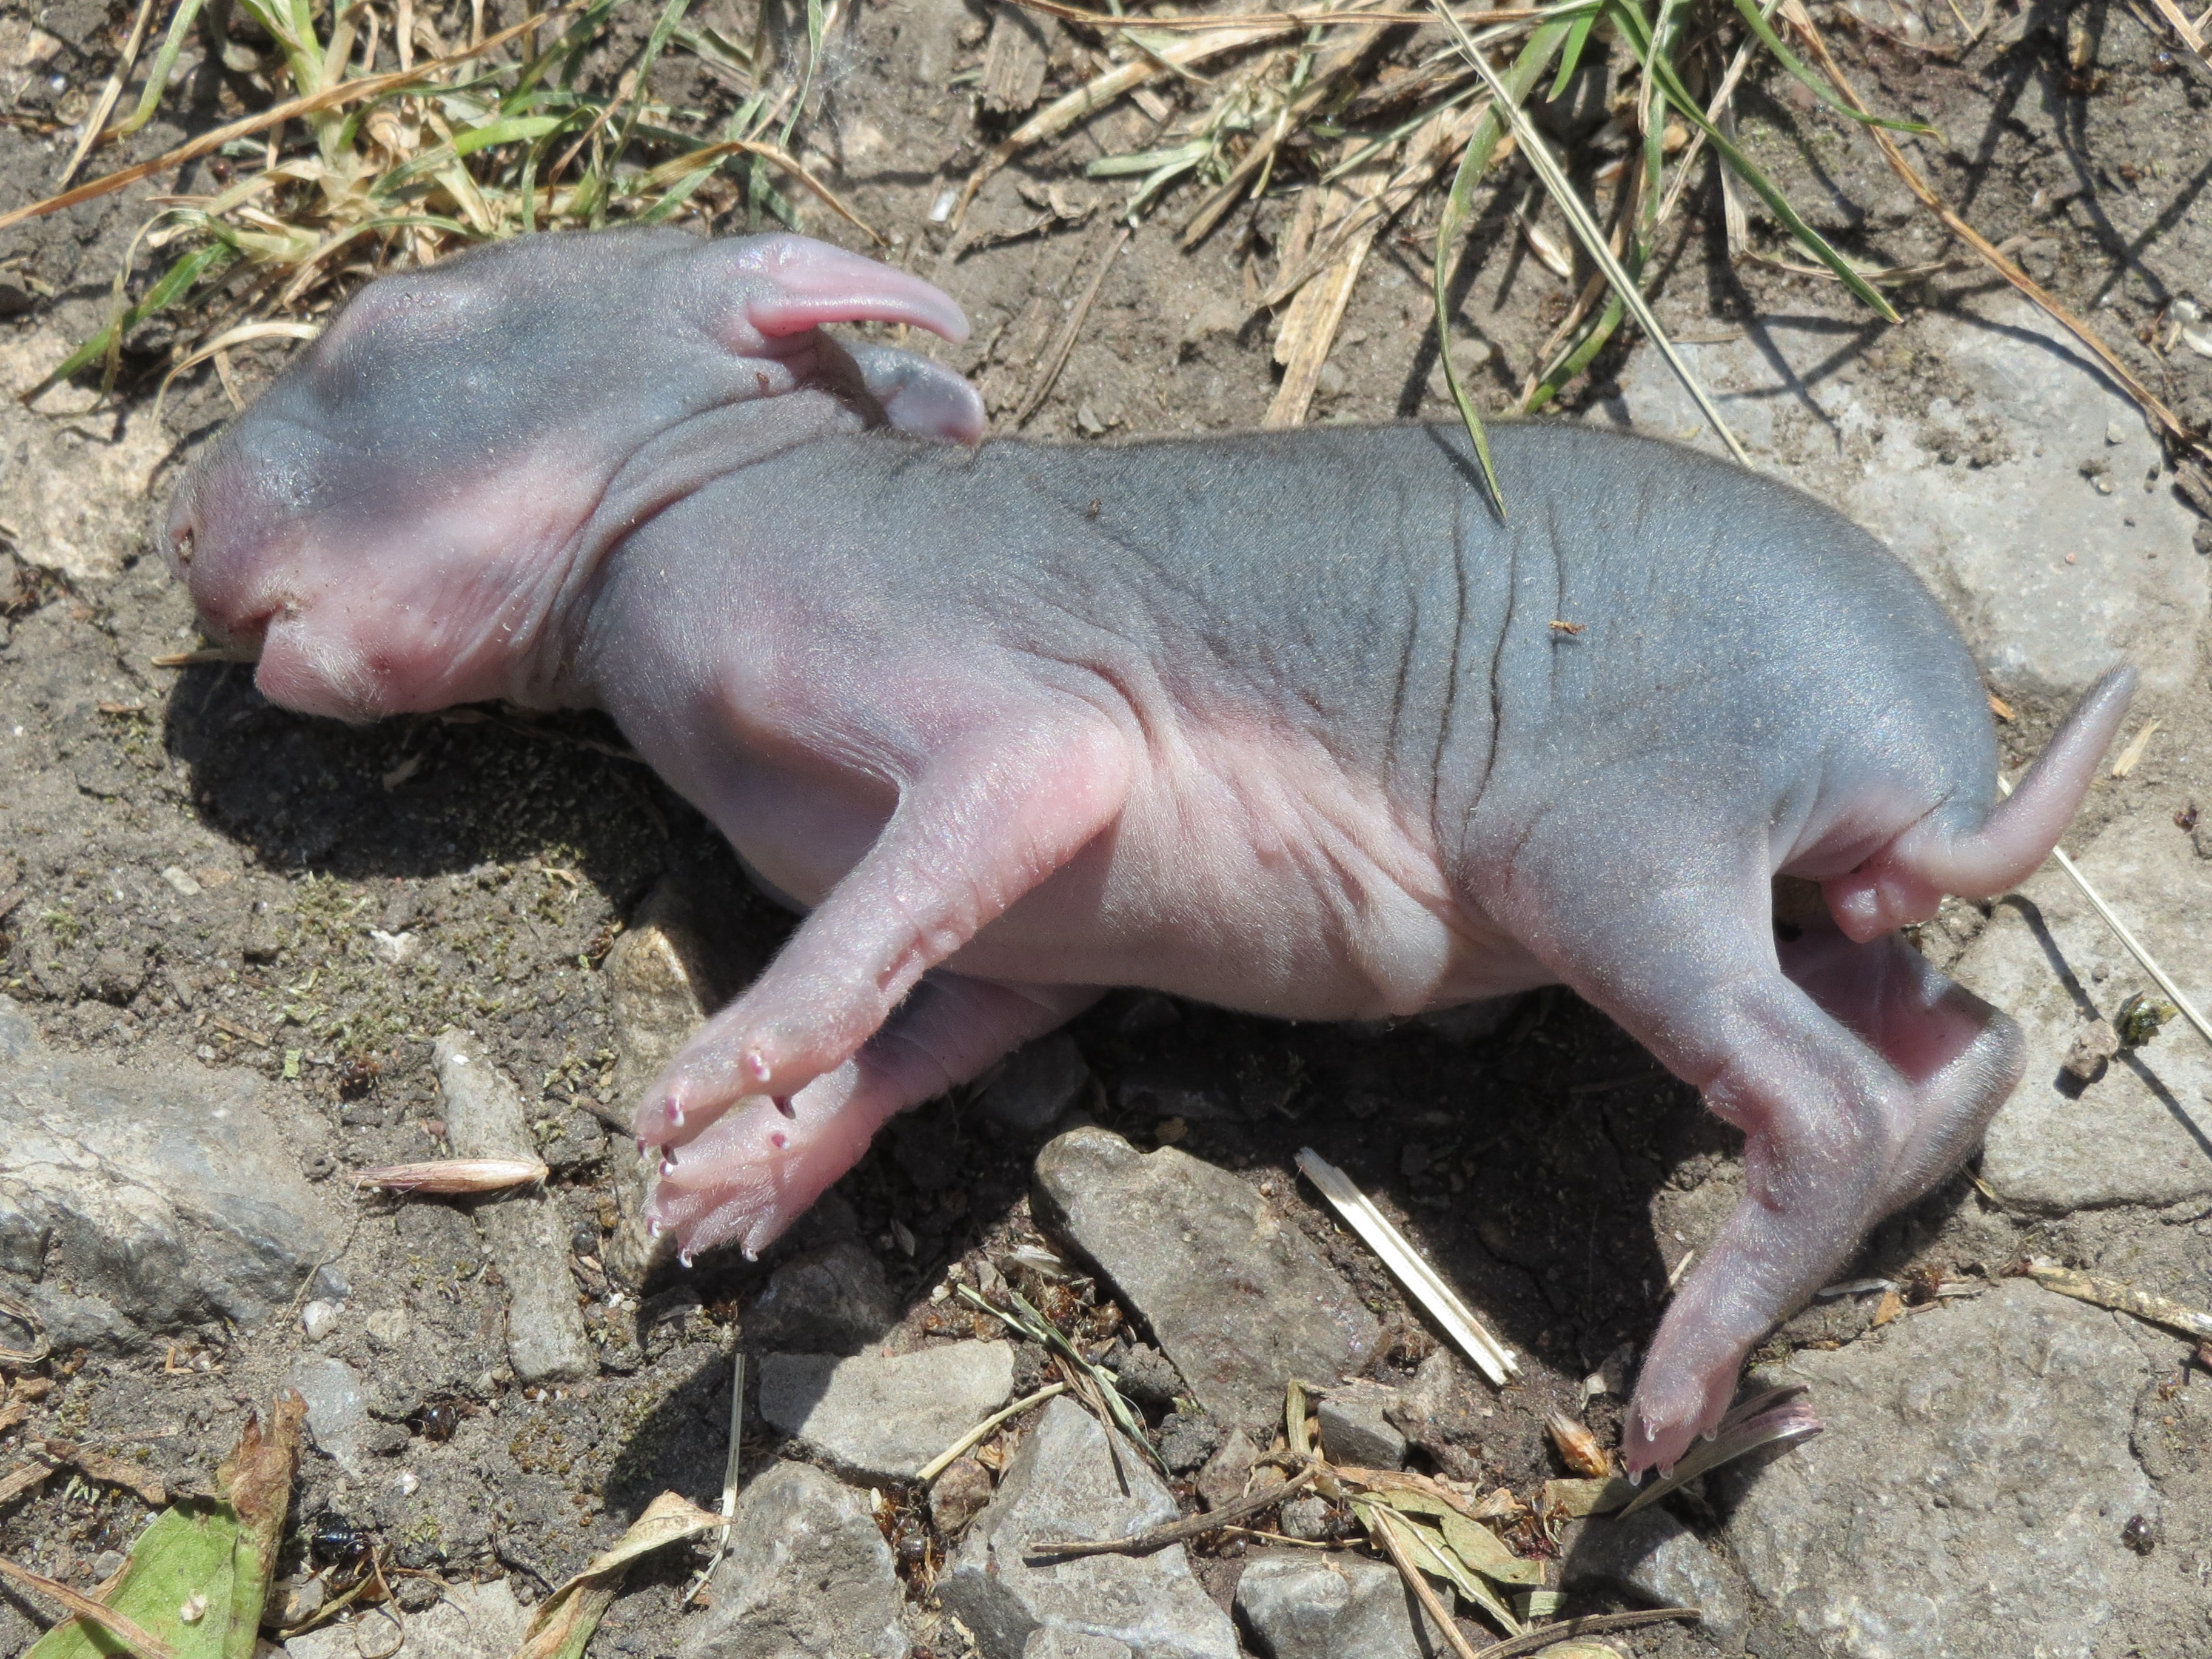
animal, pet, small, mammal, baby, fauna, rabbit, blind, newborn, vertebrate, pig, domestic, naked, hippopotamus, domestic pig, pig like mammal, oryctolagus cuniculus